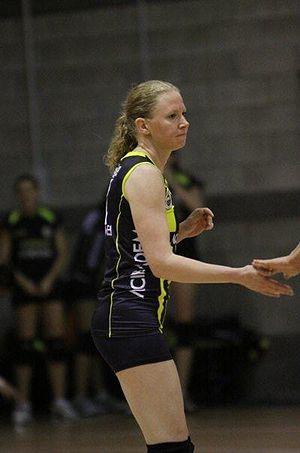
Alice Blom est une ancienne joueuse néerlandaise de volley-ball née le 7 avril 1980 à Oudeschild. Elle mesure 1,78 m et jouait au poste de réceptionneuse-attaquante. Elle a totalisé 276 sélections en équipe des Pays-Bas.